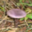
Label: mushroom